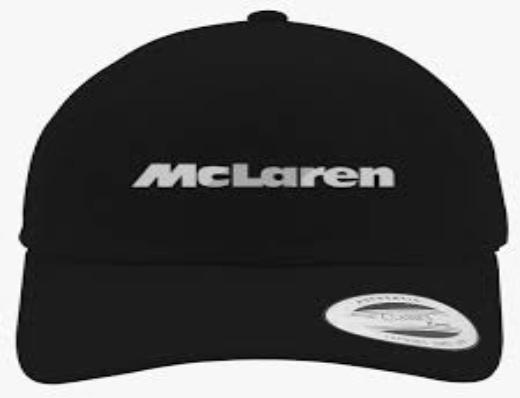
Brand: mclaren
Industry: Transportation